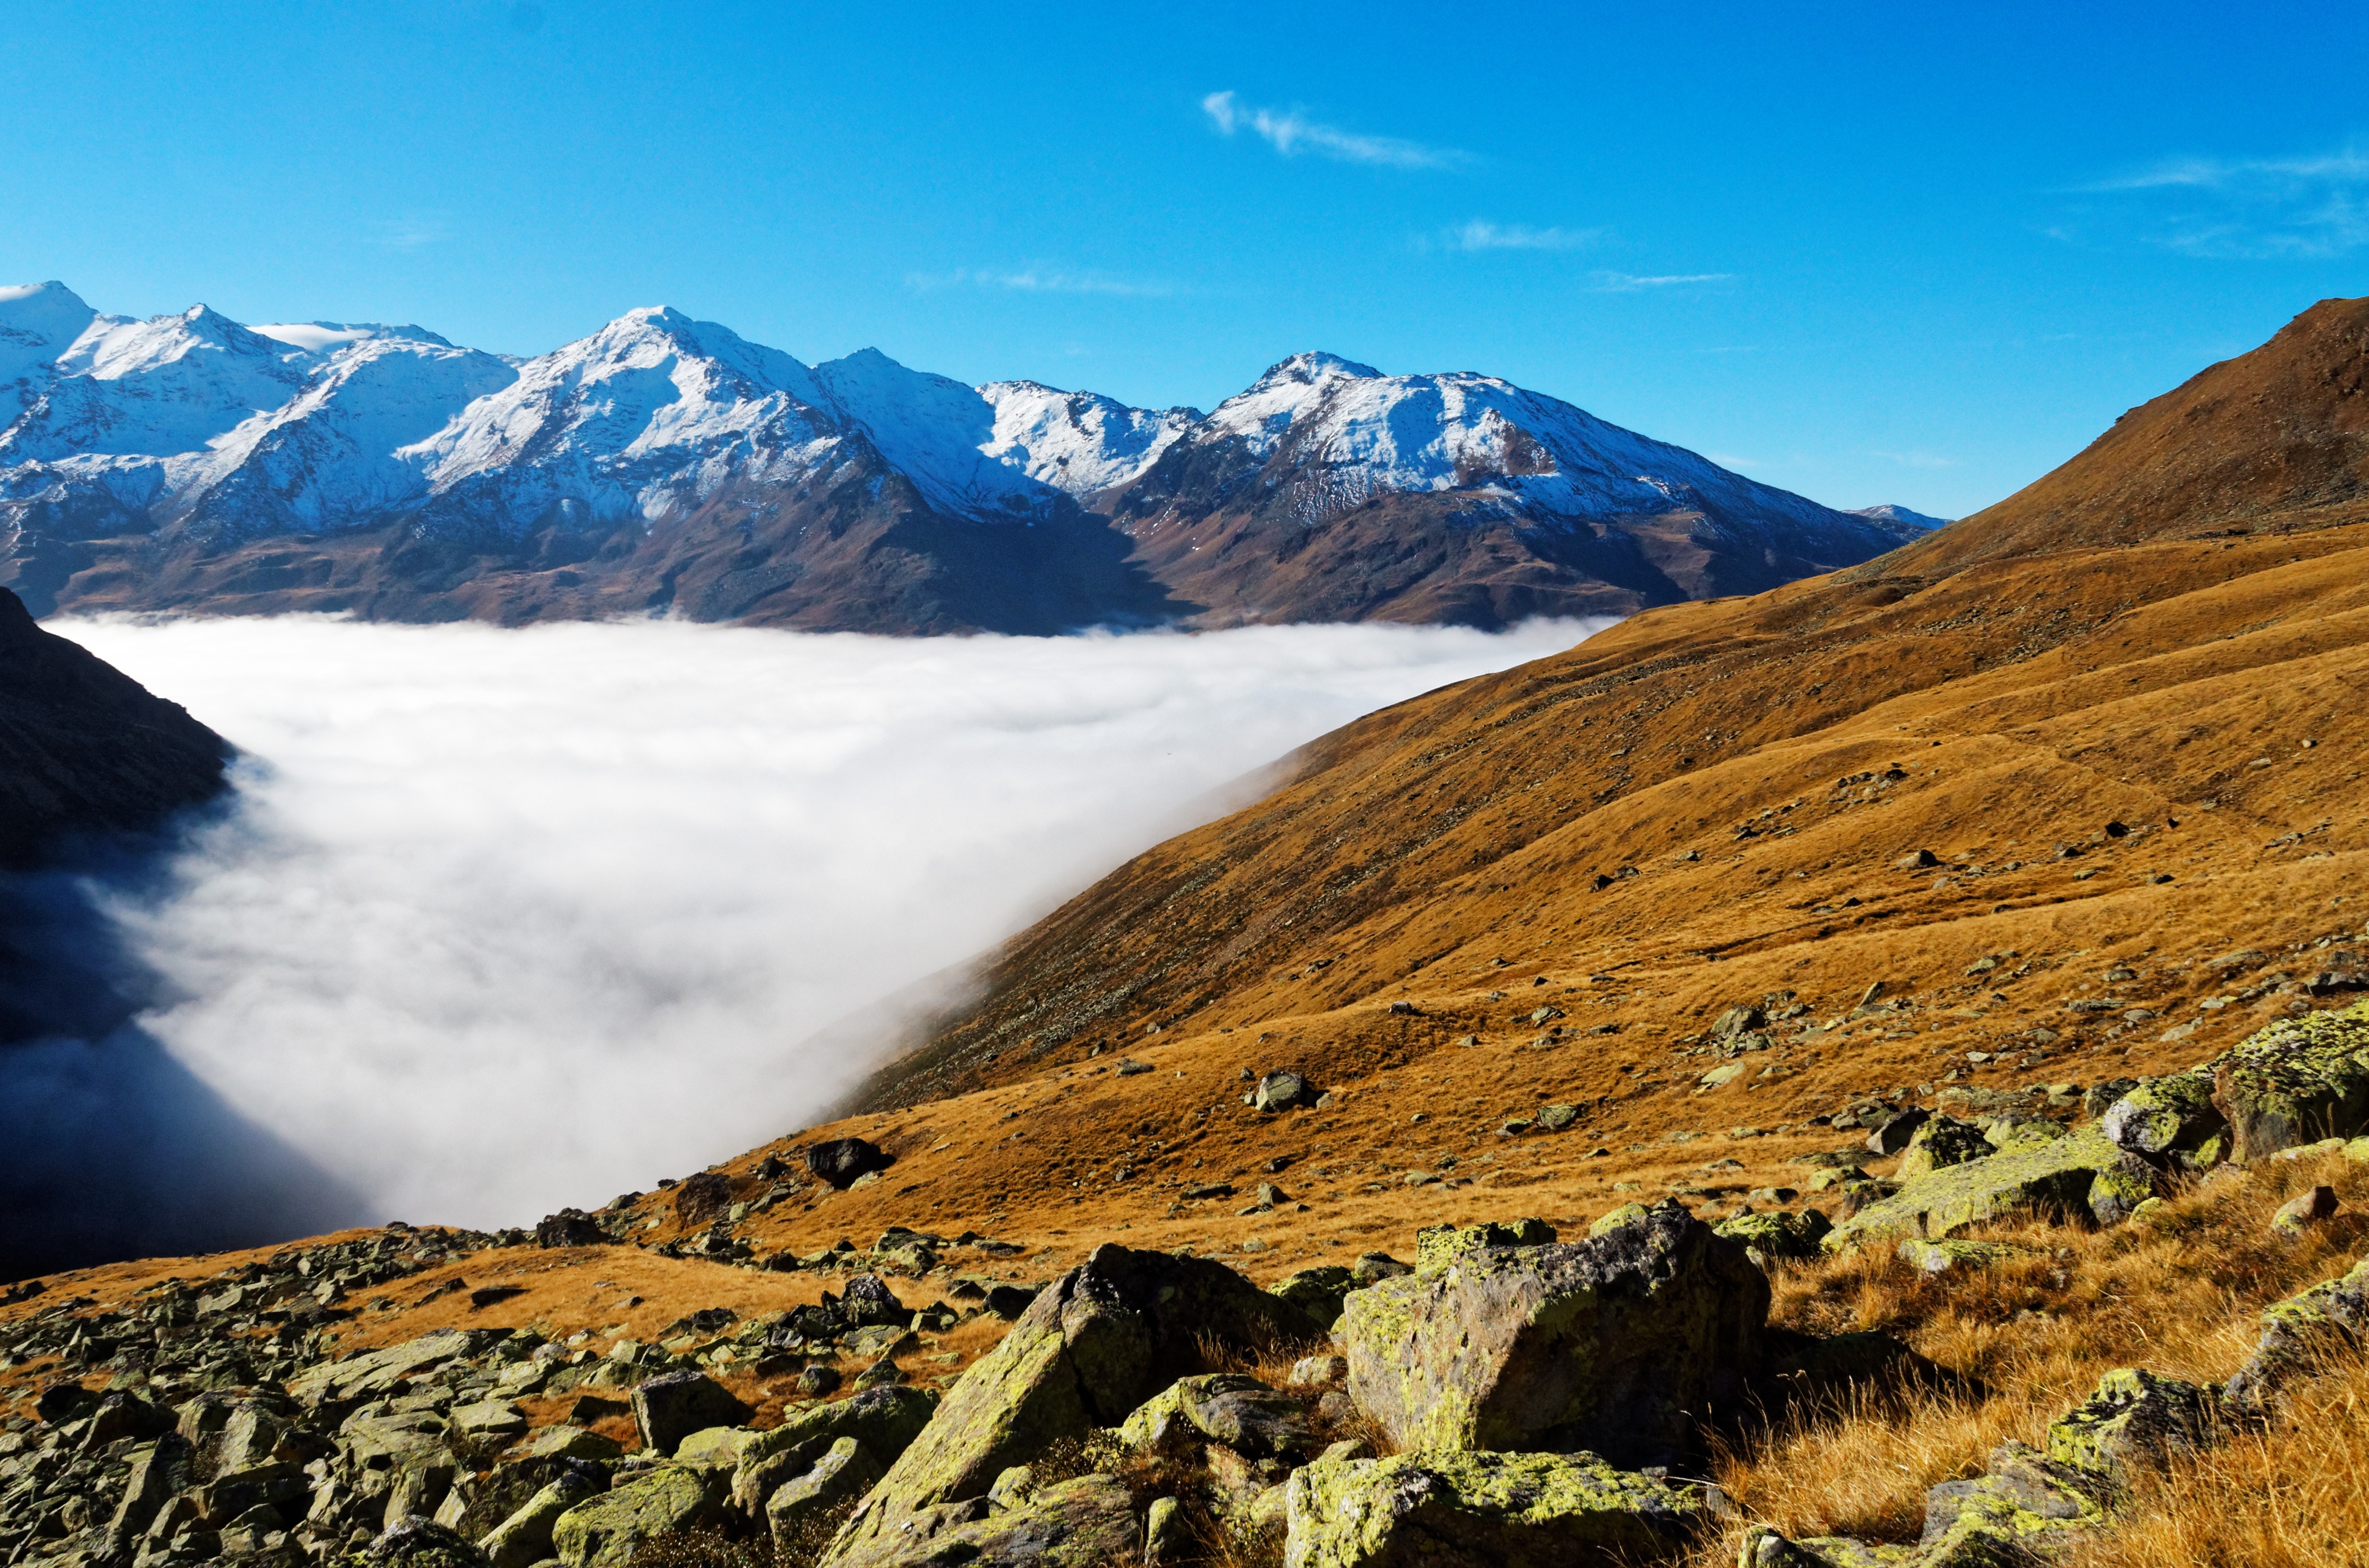
landscape, nature, wilderness, walking, mountain, fog, lake, adventure, valley, mountain range, italy, highland, national park, ridge, summit, geology, mountains, alps, backpacking, plateau, fell, loch, landform, south tyrol, mountain pass, langtaufers, geographical feature, mountainous landforms